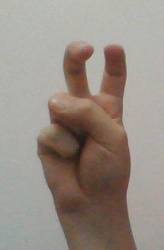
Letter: toot